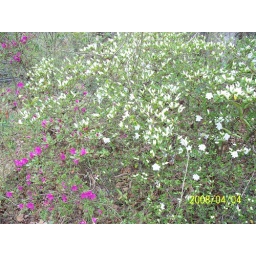
ancient pink and white azalea bushes in yard on Wahoo Creek